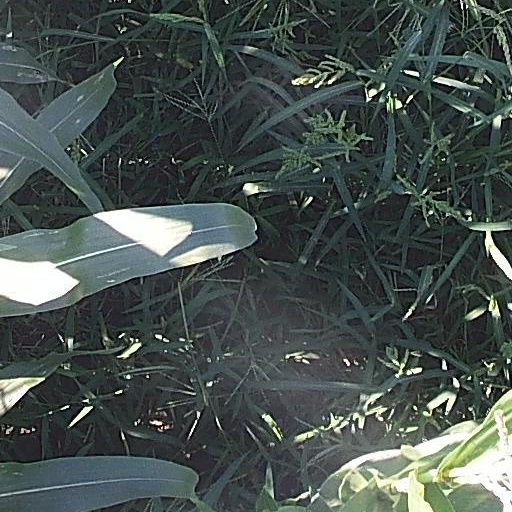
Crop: maize; corn